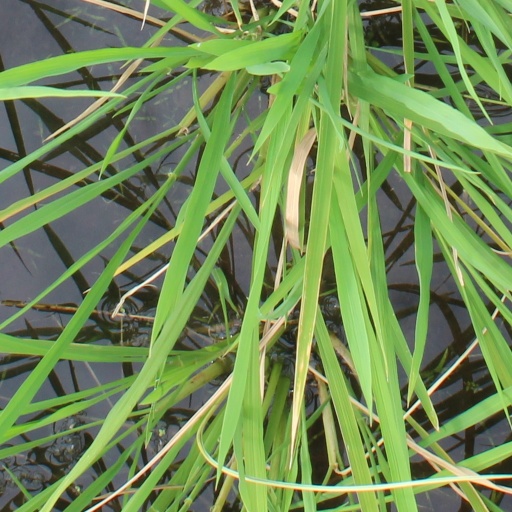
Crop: rice